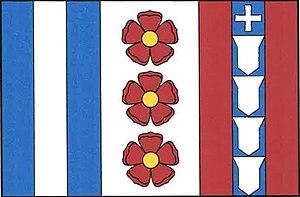
Libějovice est une commune du district de Strakonice, dans la région de Bohême-du-Sud, en République tchèque. Sa population s'élevait à 463 habitants en 2017.